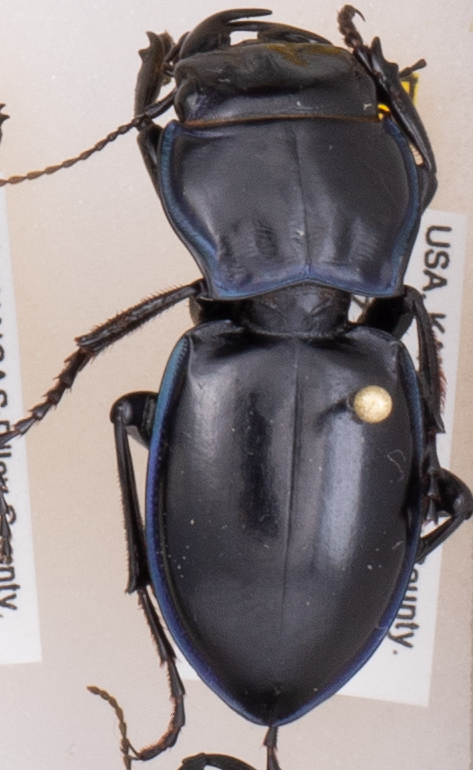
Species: Pasimachus elongatus
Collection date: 2015-08-31
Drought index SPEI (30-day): -0.128
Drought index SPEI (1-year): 0.566
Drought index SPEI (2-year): -0.1